Ardèche

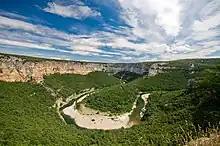
Cirque de la Madeleine, formed by the Ardèche River

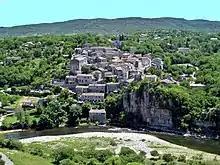
Balazuc (Latin: "Baladunum") was founded circa 3000 BCE.

The transition zone descending from the mountains (1,200 m) to the valley of the Rhône (300 to 400 m), is the plateau region. The plateau's medium altitude is one of green forested crests separated by wild and uncrossable gorges. Hydrographic resources are dominated by these torrential streams and rainfall is characterised by frequent summer showers, with the climate much less extreme than that of the mountains to the west.